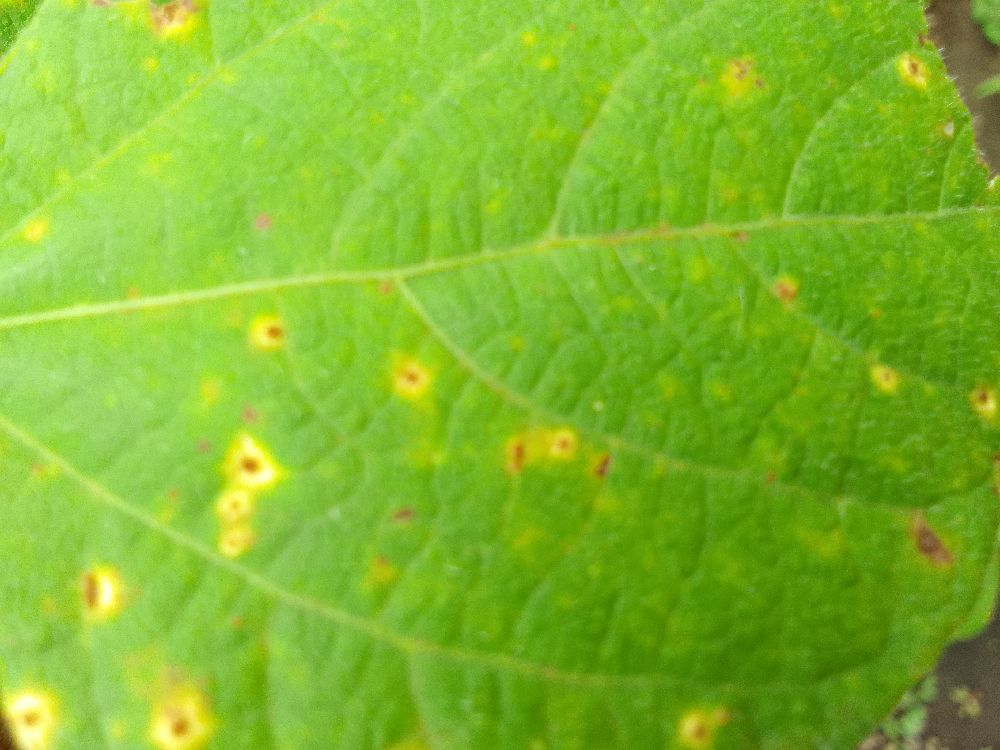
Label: rust